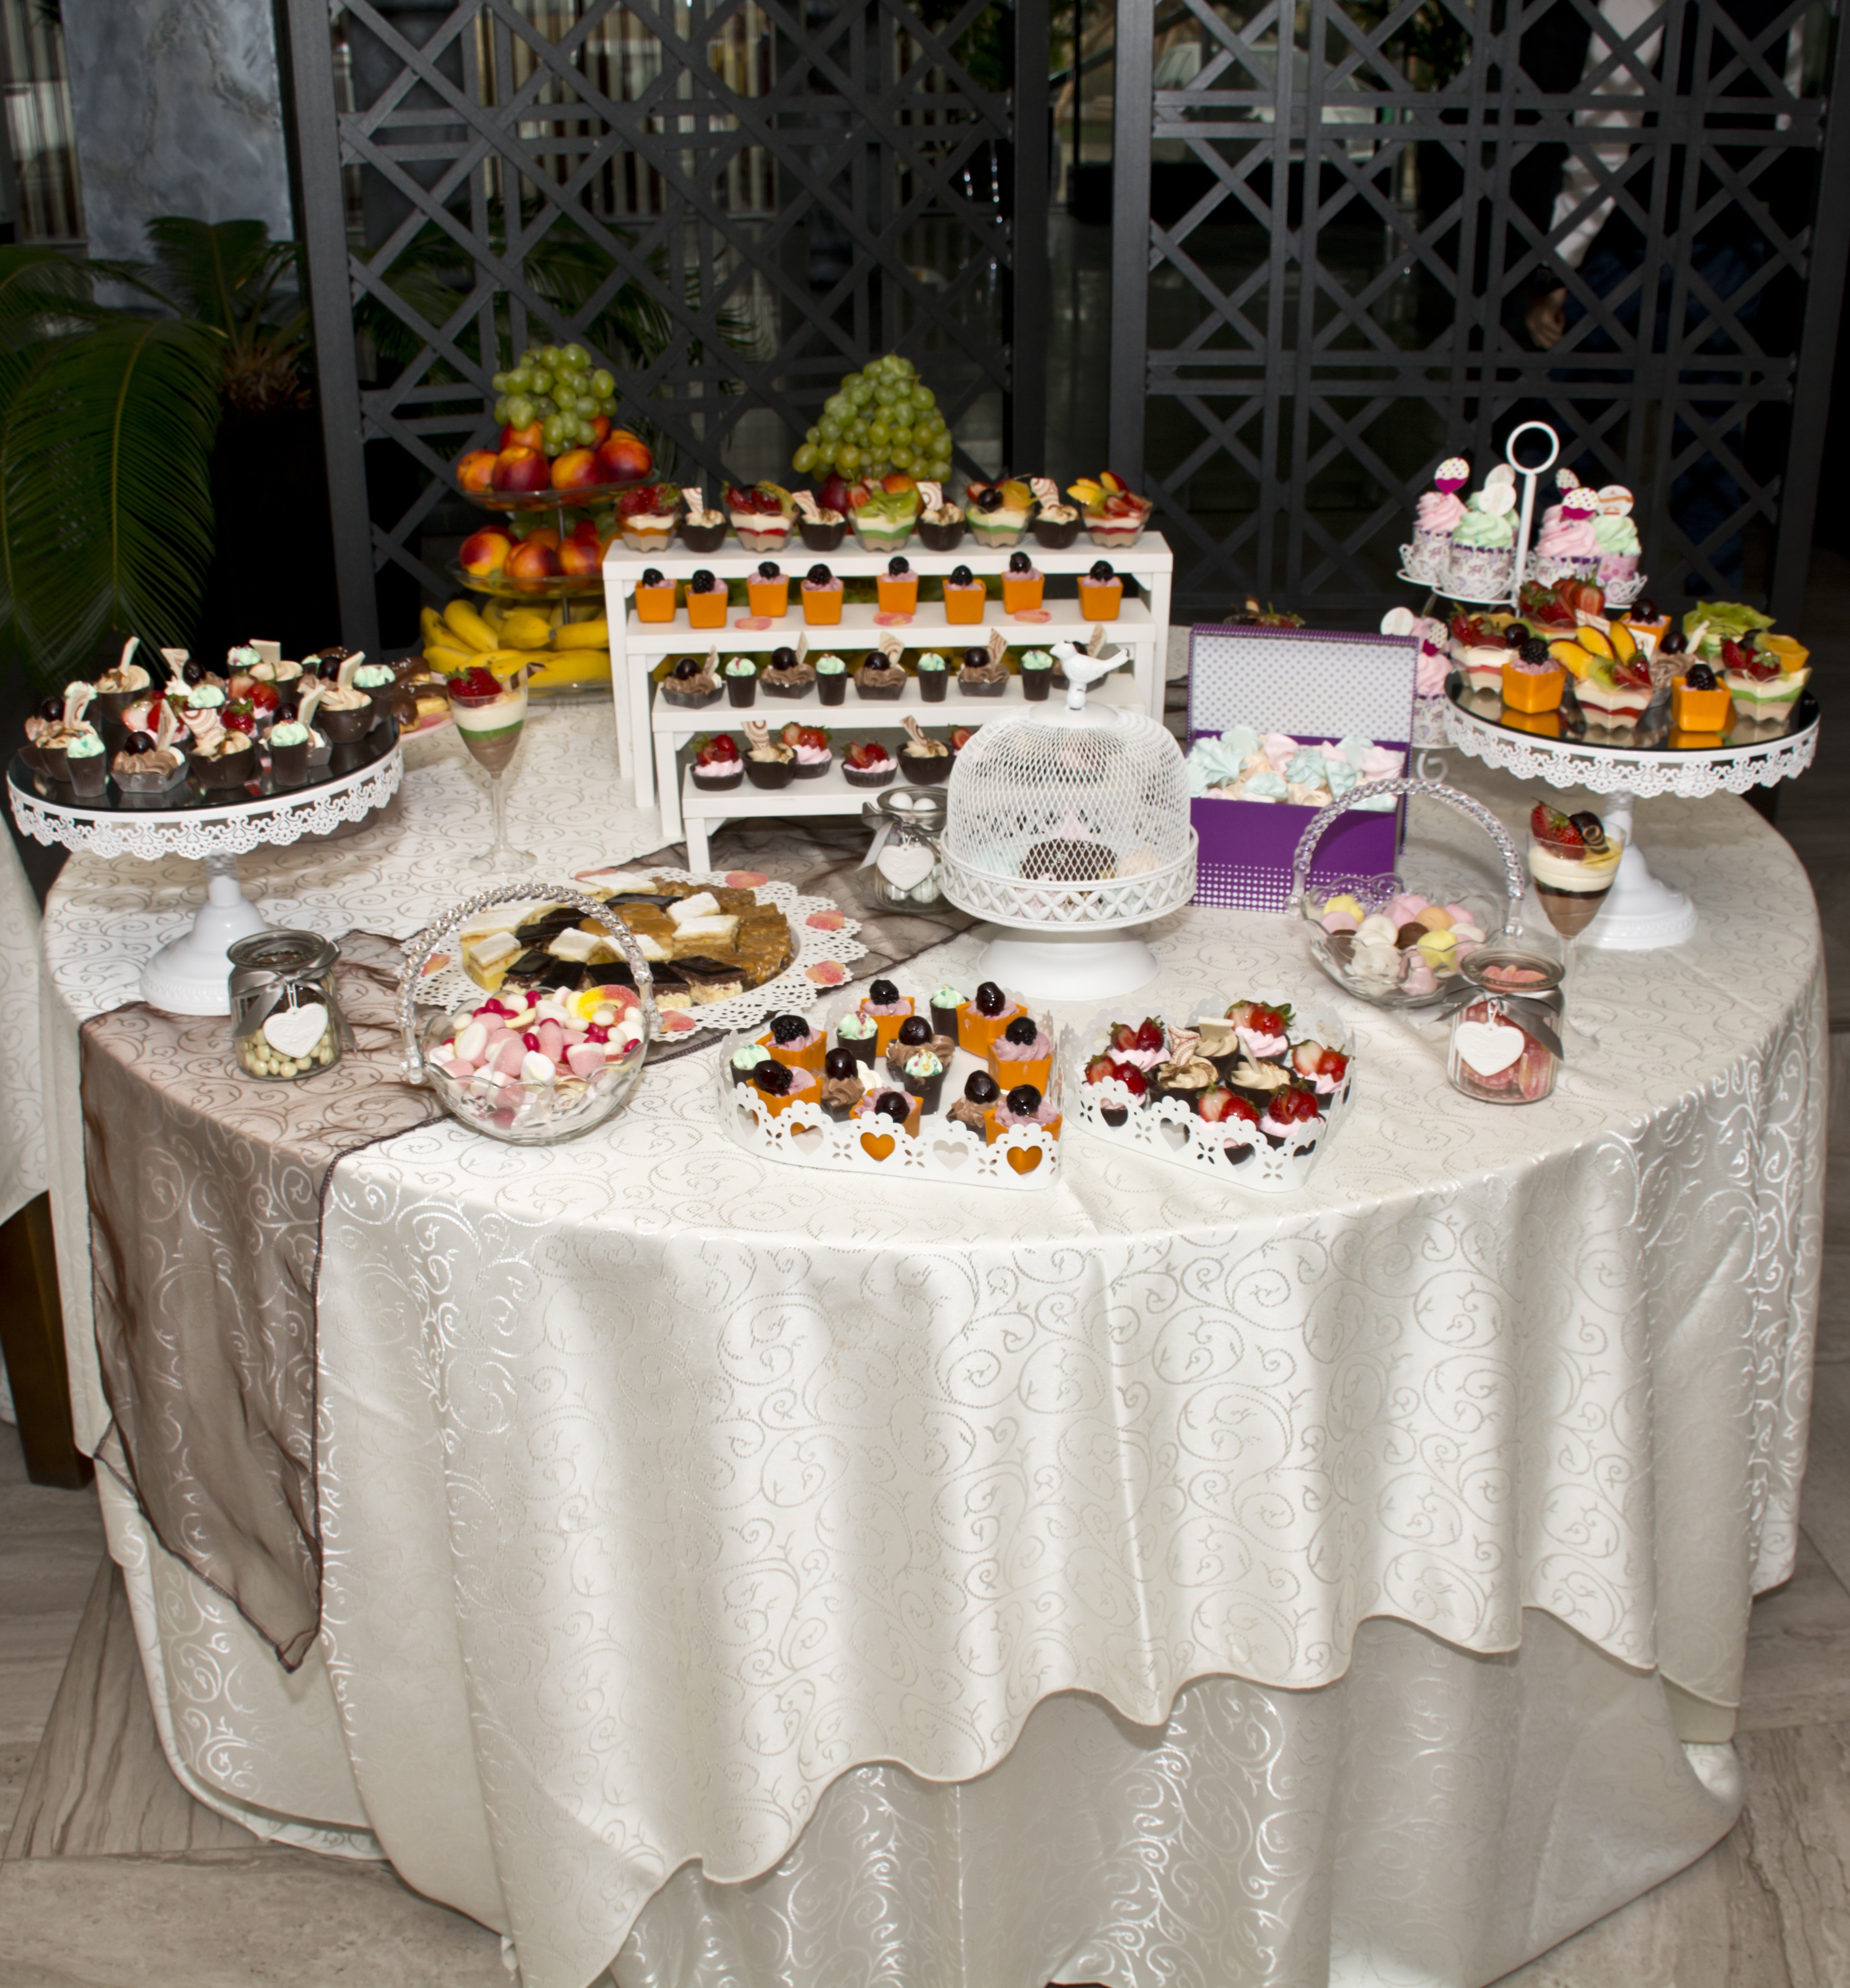
table, white, sweet, dark, bar, celebration, meal, food, plate, chocolate, cupcake, milk, gourmet, snack, dessert, wedding, eat, delicious, cake, buffet, tablecloth, cocoa, fat, sugar, nutrition, party, tasty, candy, foil, banquet, packaging, birthday, diet, treat, candy bar, chocolate bar, centrepiece